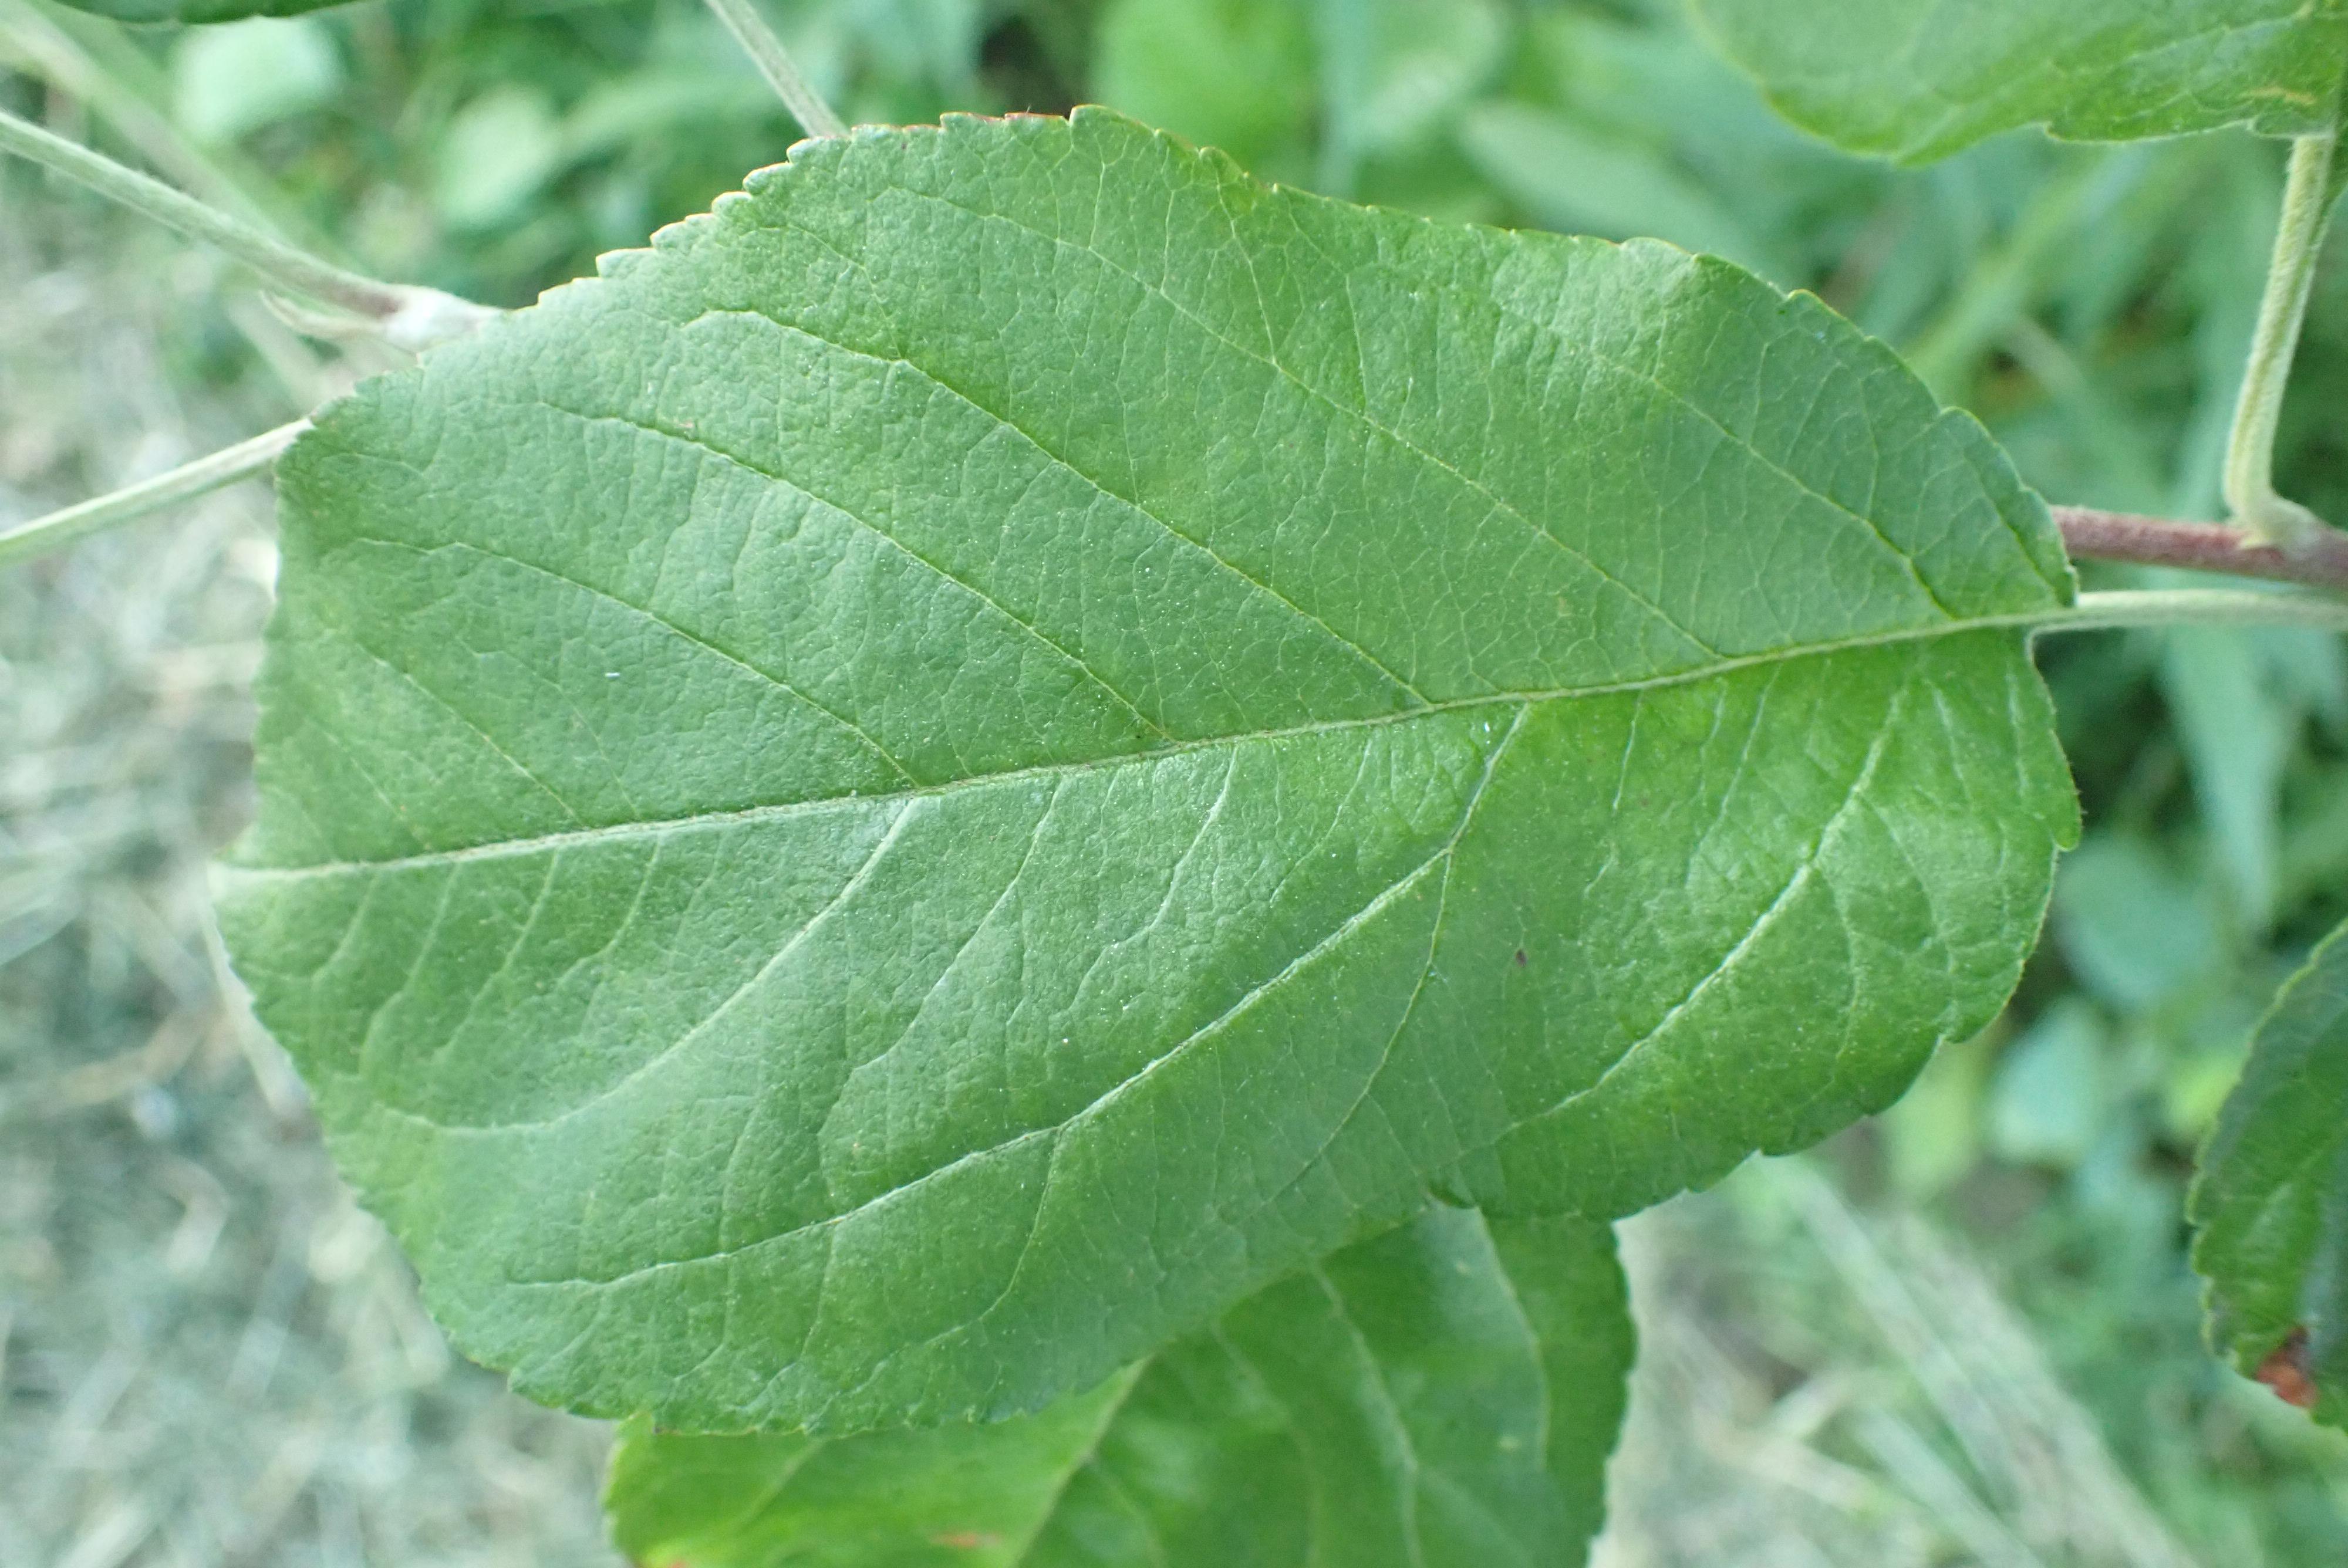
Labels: healthy